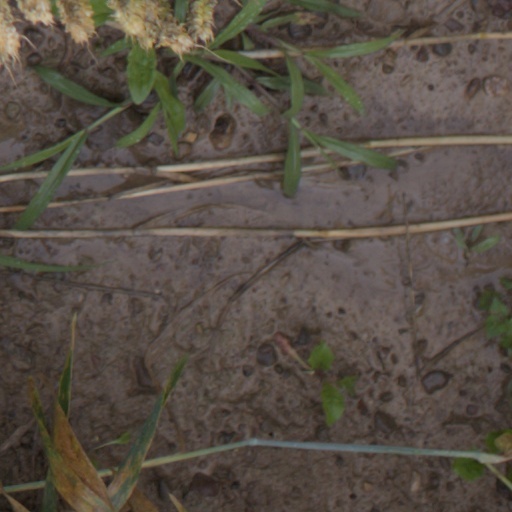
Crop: wheat